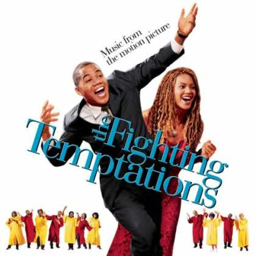
bestselling music - by musical artist